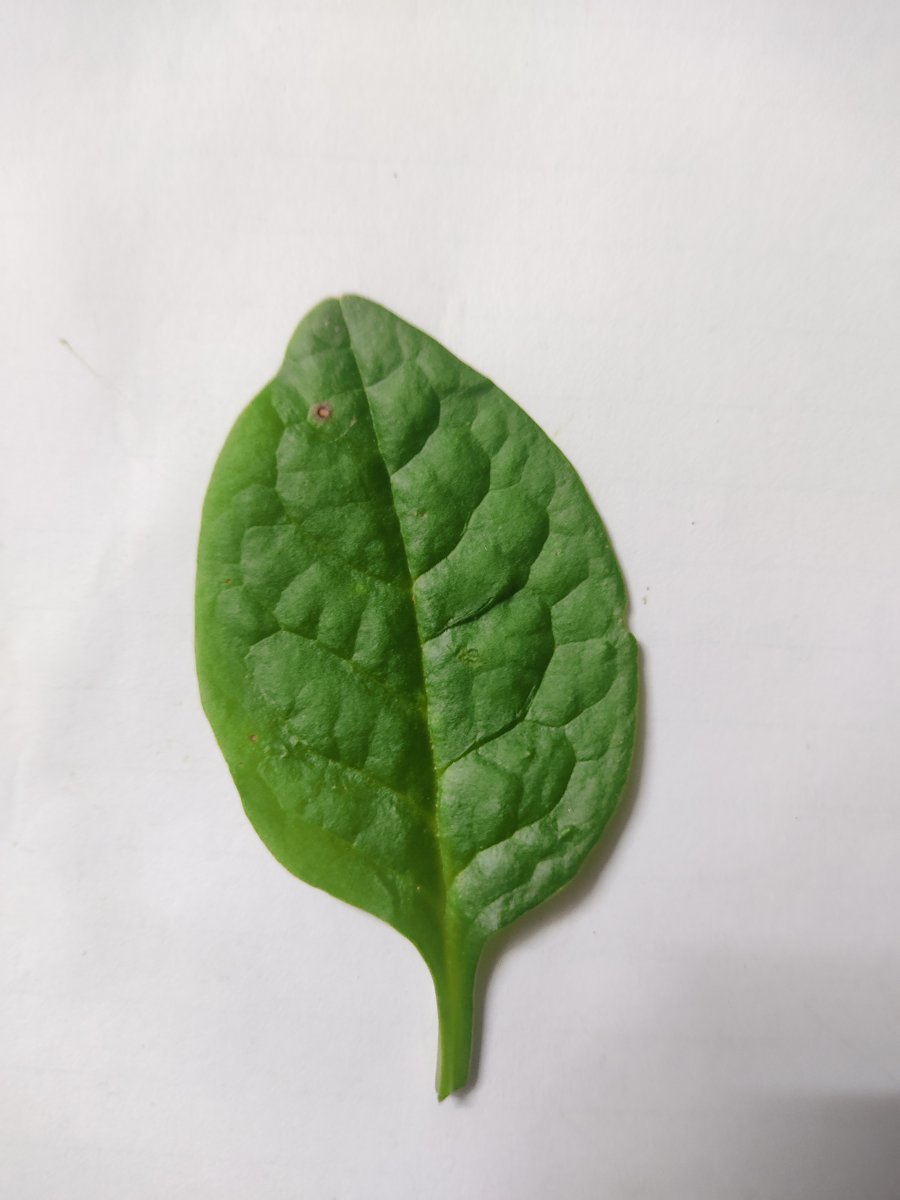
Label: Healthy-Leaf